Barrelman

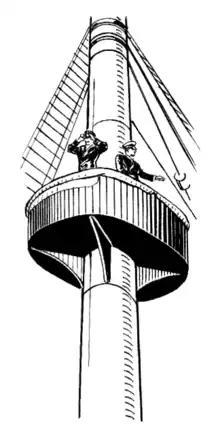
Manning the crow's nest.

Barrelman is in reference to a person who would be stationed in the barrel of the foremast or crow's nest of an oceangoing vessel as a navigational aid. In early ships the crow's nest was simply a barrel or a basket lashed to the tallest mast. Later it became a specially designed platform with protective railing.